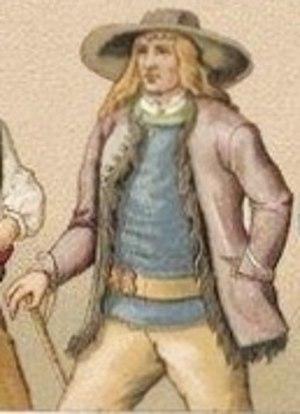
Montagnard de La Feuillée, portant la veste doublée de fourrure à longs poils, le gilet de drap croisé sur lui-même et entièrement clos, serré à la taille par un ceinturon à plaque
La Feuillée [la fœje]est une commune du département du Finistère, dans la région Bretagne, en France. Ses habitants sont les Feuillantins et les Feuillantines. Elle fait partie de Monts d'Arrée Communauté. C'est la plus haute commune de Bretagne, incluse dans le parc naturel régional d'Armorique.